Sélestat

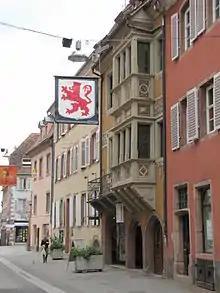
Rue des Chevaliers.

At the end of 2015, Sélestat had 2,142 businesses, most of them (1,441) in the tertiary sector. A large share were small businesses; only 9% had more than 10 employees. Sélestat is a retail and services centre for the whole Central Alsace, with a large shopping park and administrative and educational institutions. Industry is nonetheless represented by some large firms, such as the "Société alsacienne de meubles", which builds kitchens and bathrooms under a Schmidt and Cuisinella franchise, Amcor (aluminium packaging), Daramic (battery separators), Albany (gauzes for the printing industry), Wanzl (warehouse material), and DHJ (textiles).